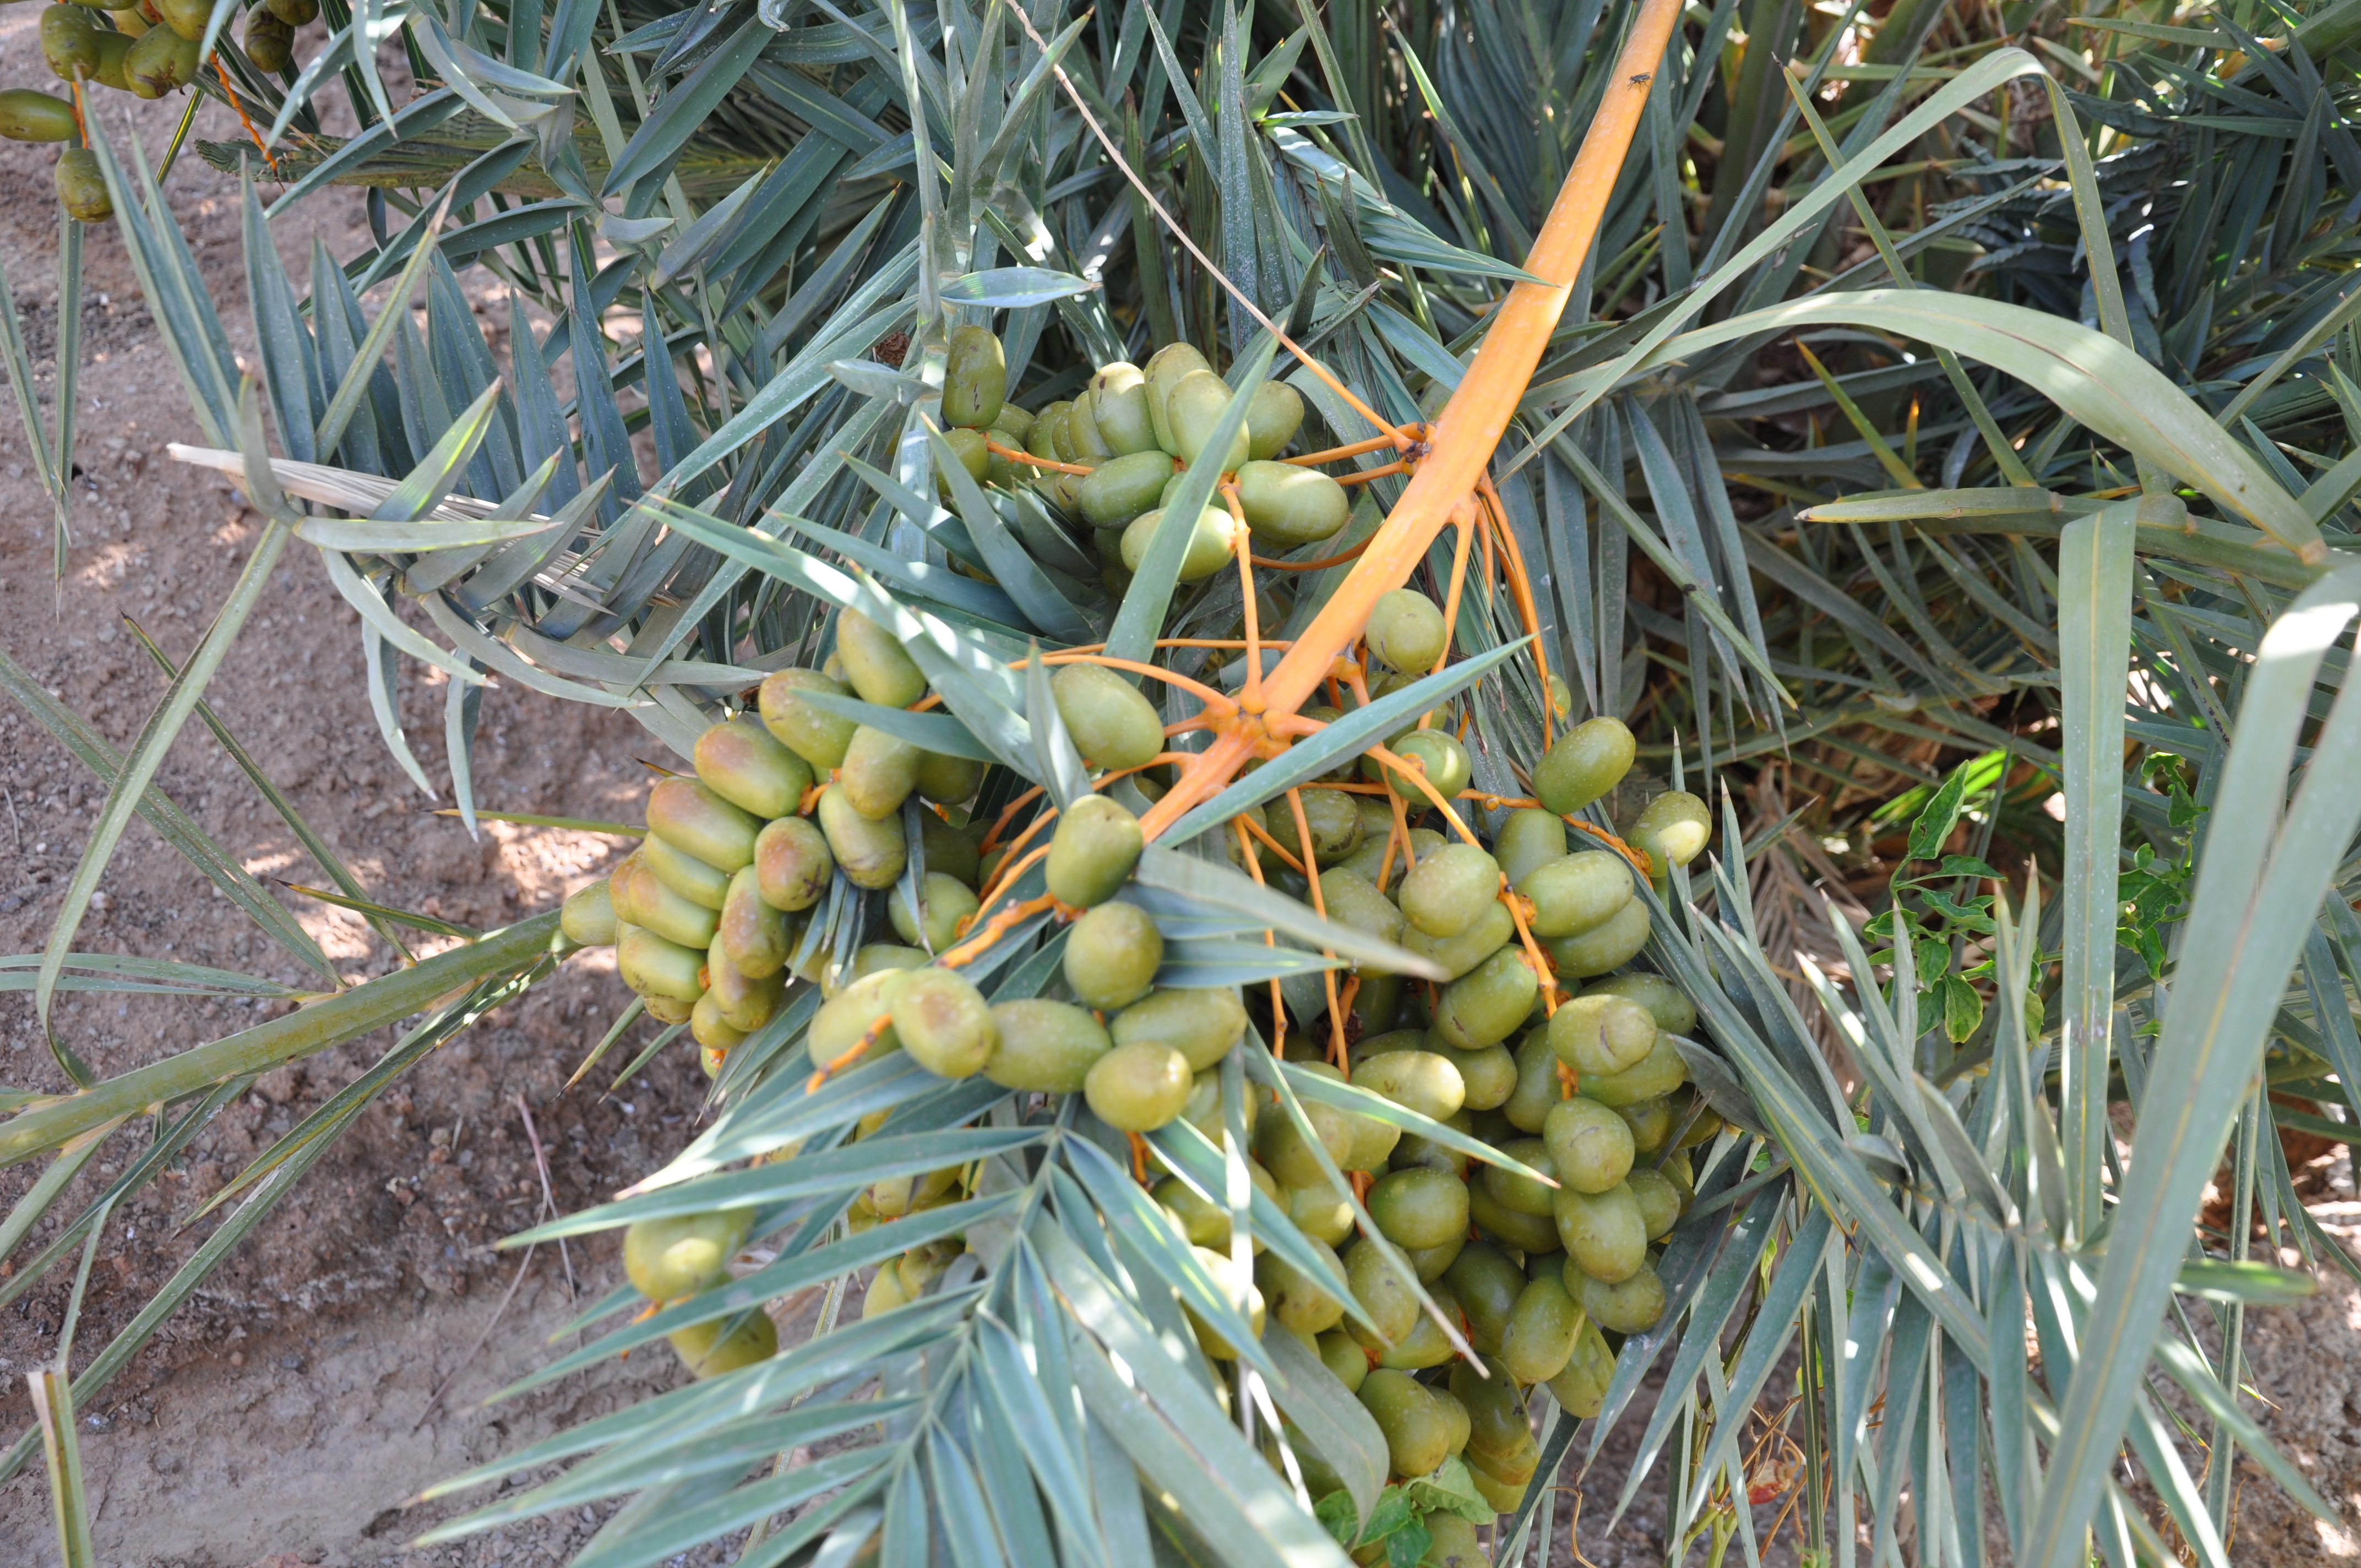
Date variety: Boufagous